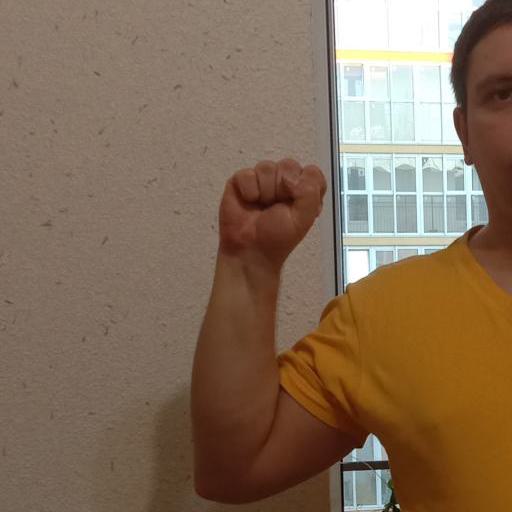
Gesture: fist